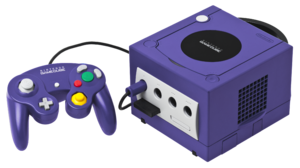
Nintendo GameCube
Nintendo GameCube
Nintendo GameCube er Nintendos fjerde spillekonsol. Den gik under kodenavnet Dolphin, da den blev udviklet, og hører til i samme generation af konsoller som Segas Dreamcast, Sonys PlayStation 2, og Microsofts Xbox.